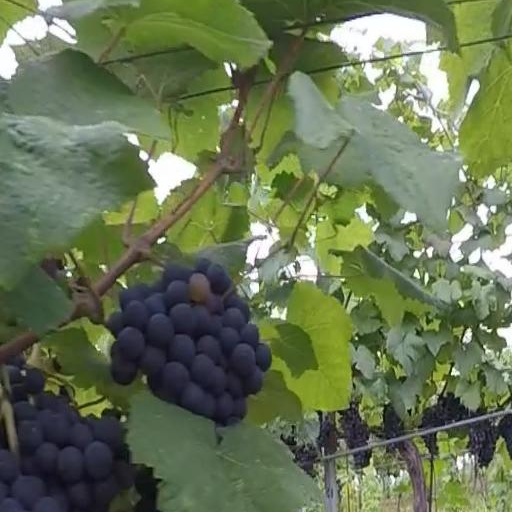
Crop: grape